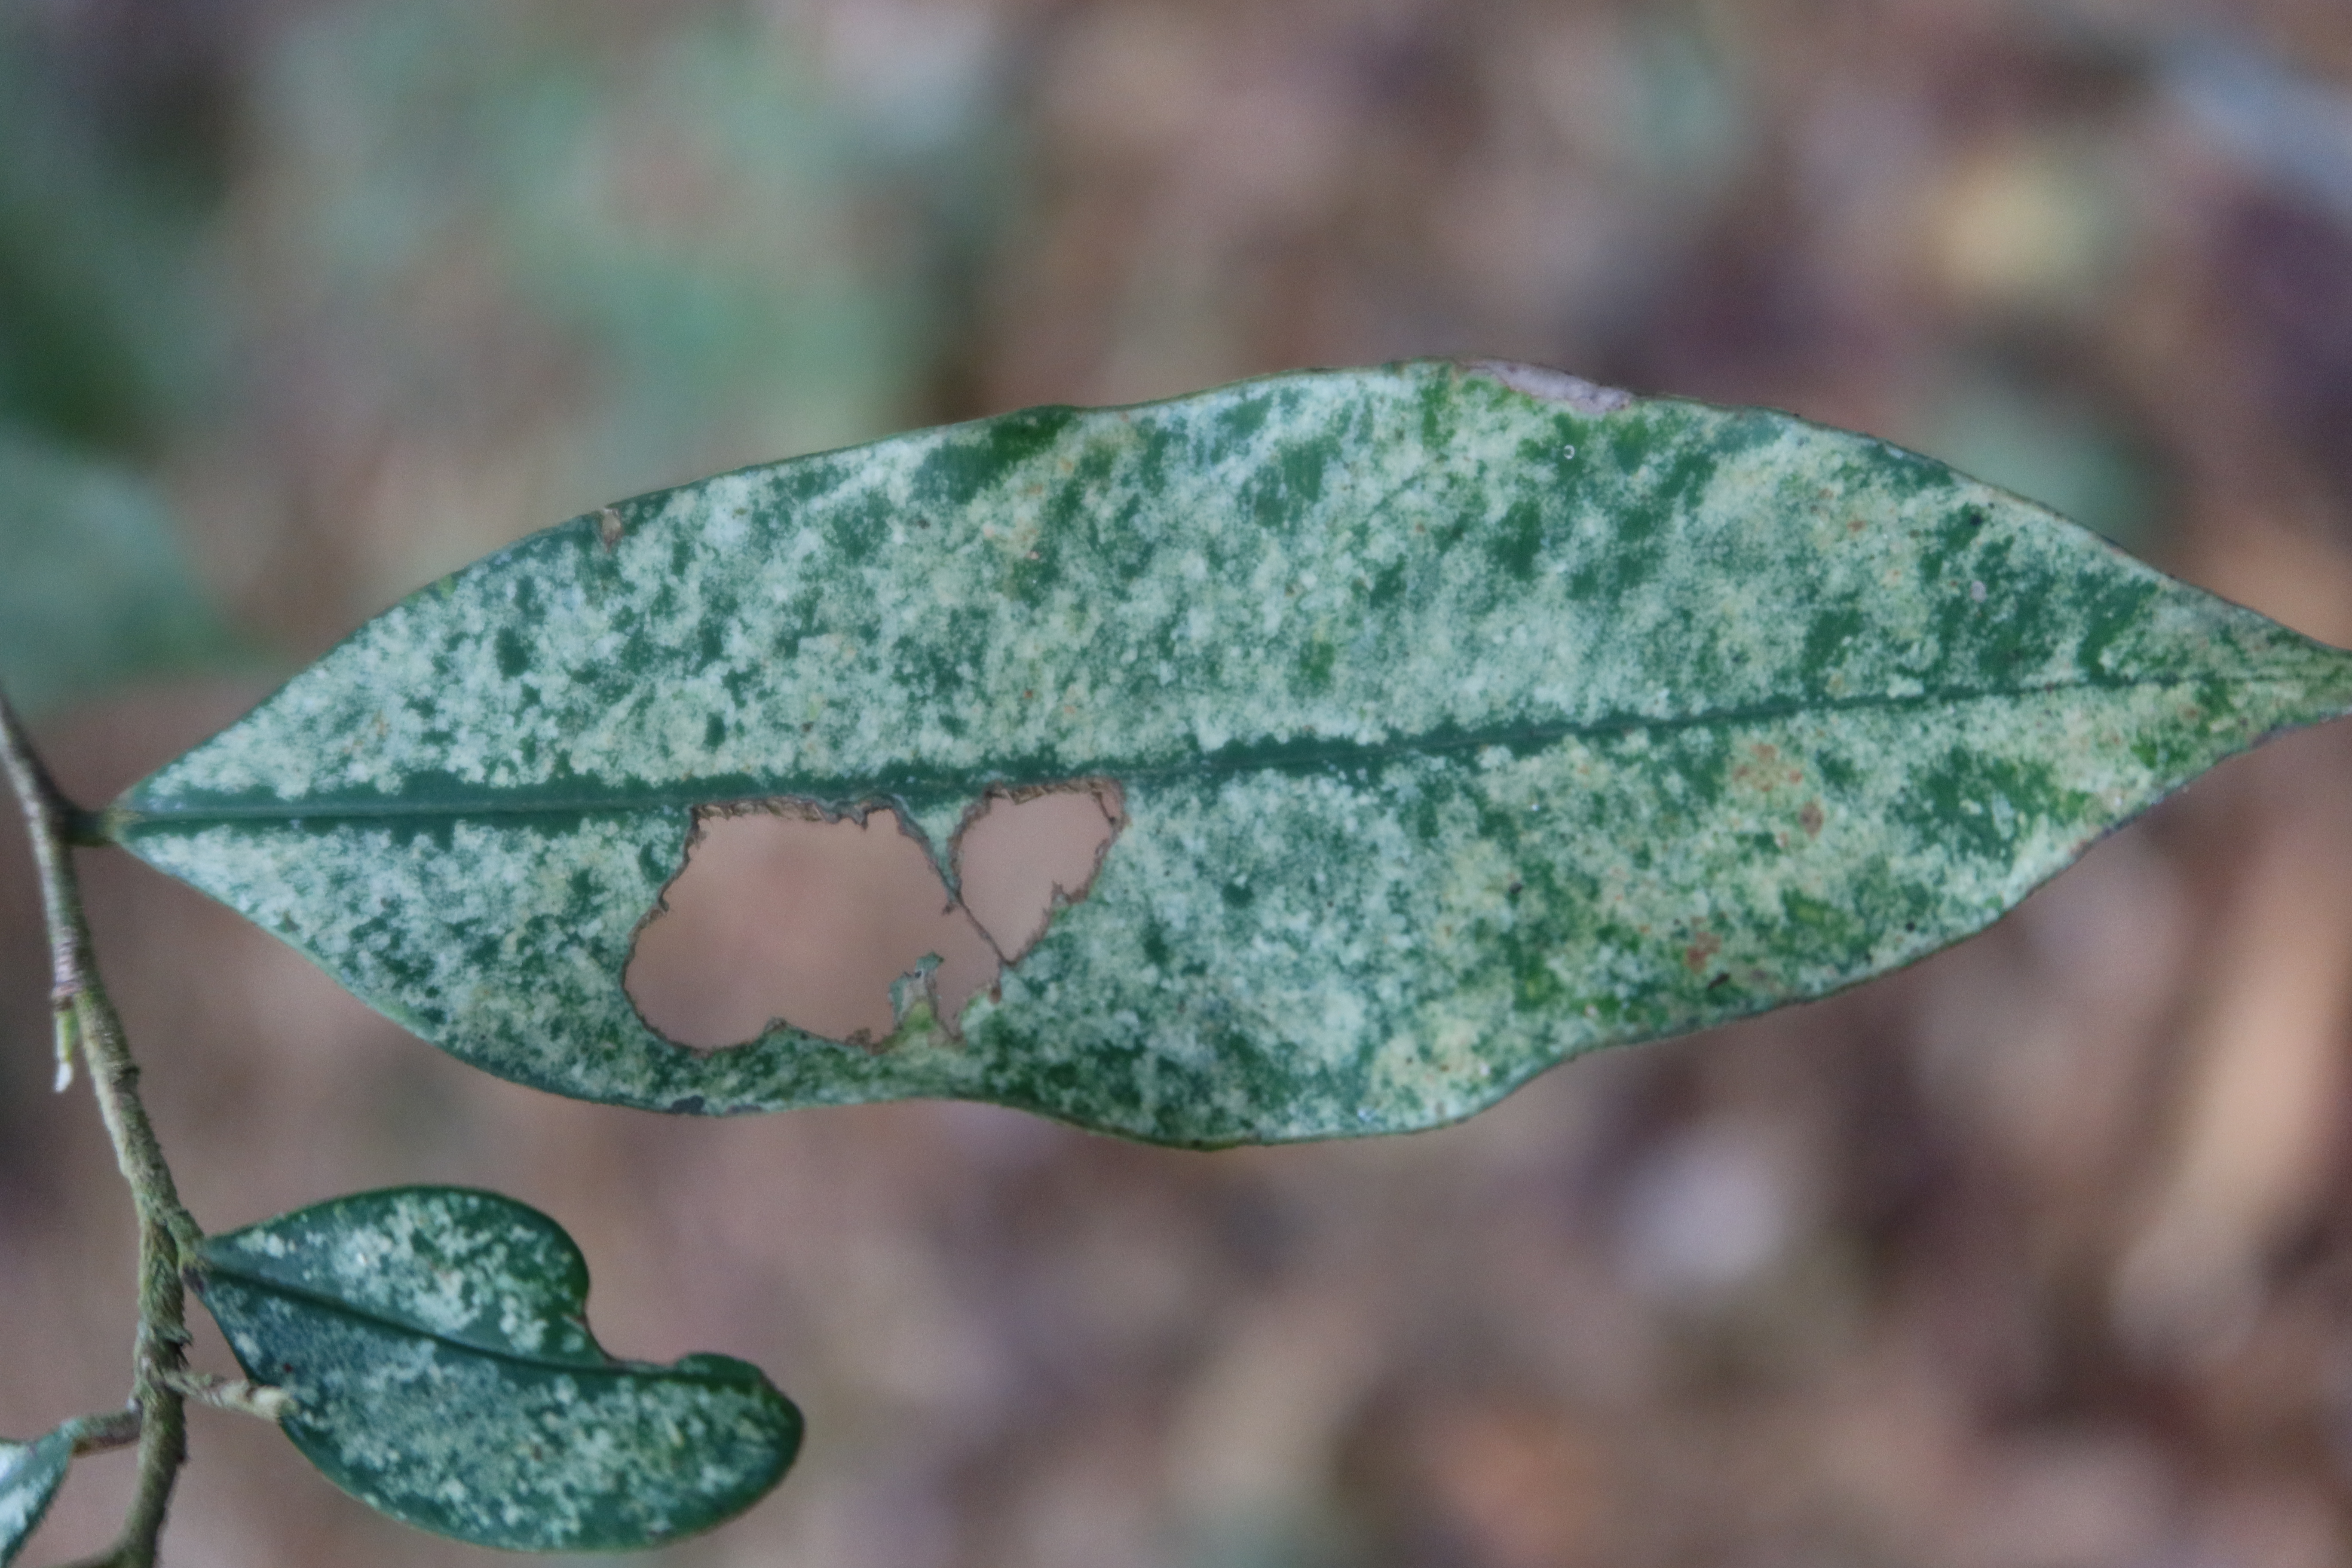
Label: Powdery mildew